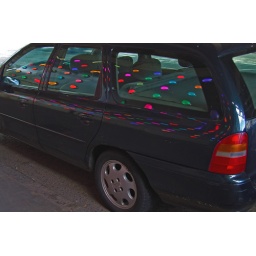
under the railway bridge at the corner of Southwark street and Redcross Way.